E. J. Lennox

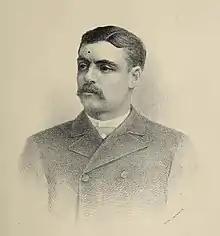
1885 portrait

Edward James Lennox (September 12, 1854 – April 15, 1933) was a Toronto-based architect who designed several of the city's most notable landmarks in the late nineteenth and early twentieth centuries, including Old City Hall and Casa Loma. He designed over 70 buildings in the city of Toronto.